Raúl Rivero

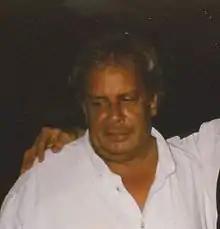
Rivero in 1998

Raúl Ramón Rivero Castañeda (23 November 1945 – 6 November 2021) was a Cuban poet, journalist, and dissident.